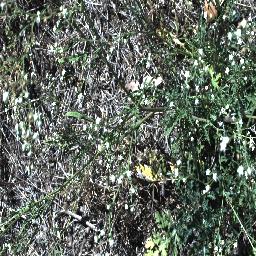
Label: parthenium